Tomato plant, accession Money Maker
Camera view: vertical (180 deg); turntable rotation: 150 degrees
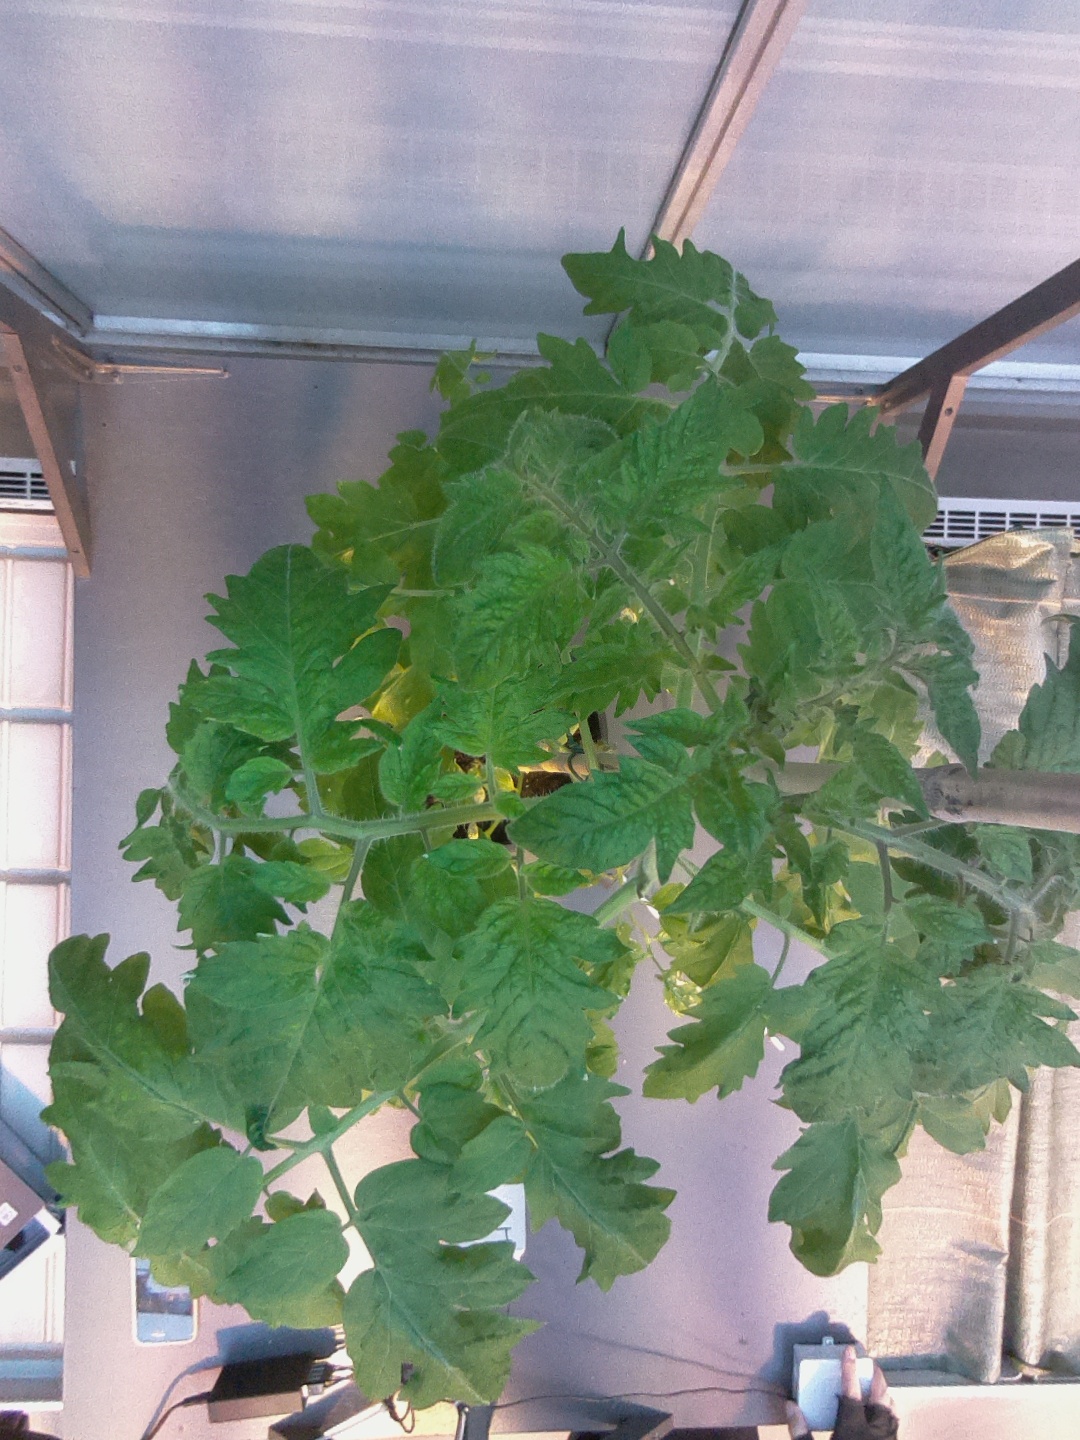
BBCH growth stage 54: 4 inflorescences visible